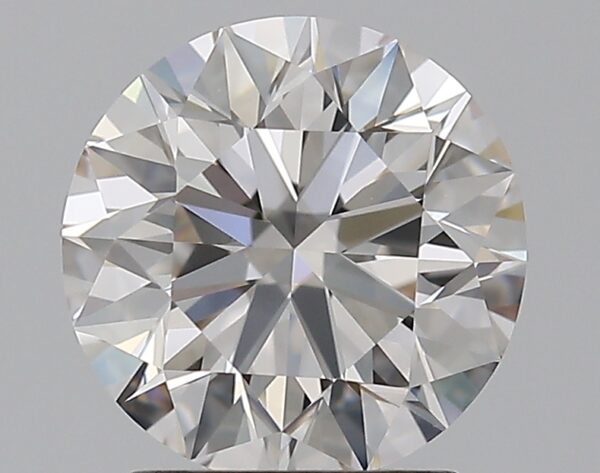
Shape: round
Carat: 1.79
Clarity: IF
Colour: J
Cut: EX
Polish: EX
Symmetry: EX
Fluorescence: F
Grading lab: GIA
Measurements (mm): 7.66 x 7.72 x 4.84